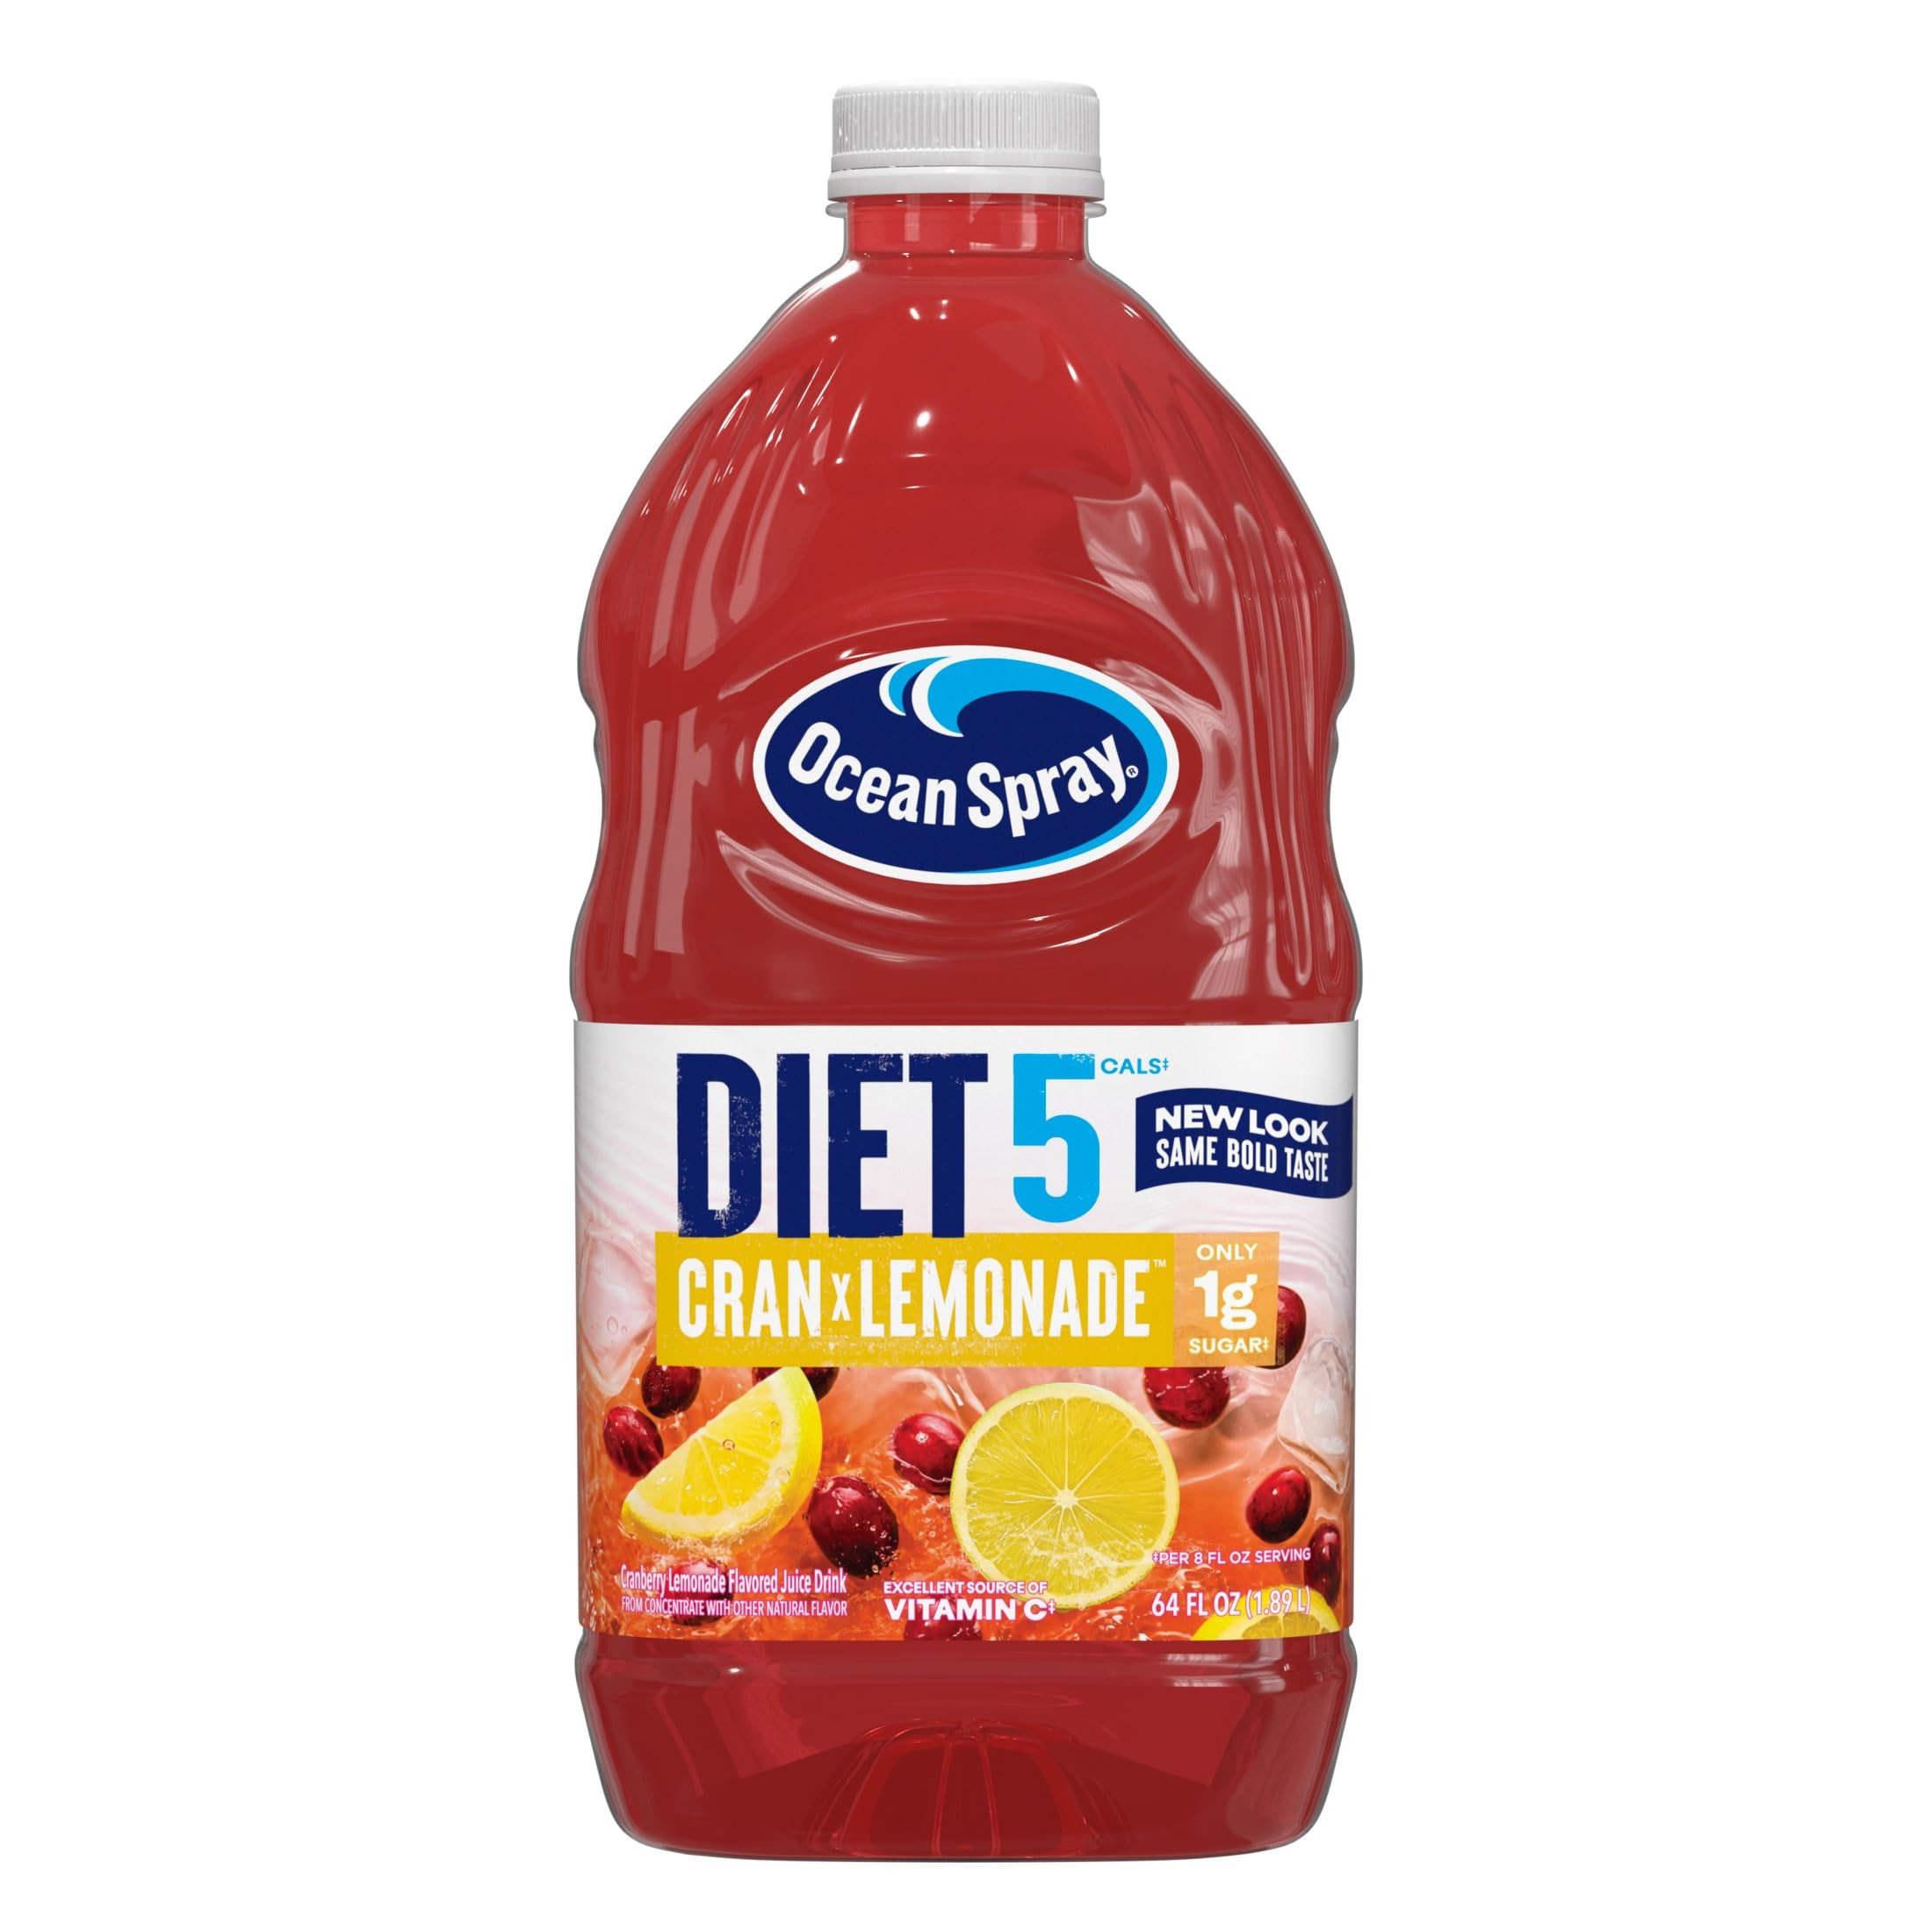
Item Name: Ocean Spray® Diet Cran-Lemonade™ Cranberry Lemonade Juice Drink, 64 Fl Oz Bottle (Pack of 8)
Bullet Point 1: Included - Eight (8) 64 fl oz bottles of Ocean Spray Diet Cran-Lemonade Cranberry Lemonade Juice Drink
Bullet Point 2: Light on Calories, Not Flavor - Enjoy the crisp, refreshing taste of cranberries and the delicious, sweet and tart flavor of lemonade with just 5 calories and 1g of sugar per serving, for a beverage without compromise
Bullet Point 3: Full of Good Stuff - Made from real fruit juice, this diet juice beverage is an excellent source of vitamin C and a delicious burst of flavor
Bullet Point 4: Endless Possibilities - Try this diet lemonade cranberry juice drink as a cocktail mixer or add a splash of soda water to create refreshing juice drinks and mocktail beverages
Bullet Point 5: Maverick Mission - Ocean Spray believes in the power of the mighty cranberry; Born Tart. Raised Bold.
Value: 512.0
Unit: Fl Oz

Price: 7.65